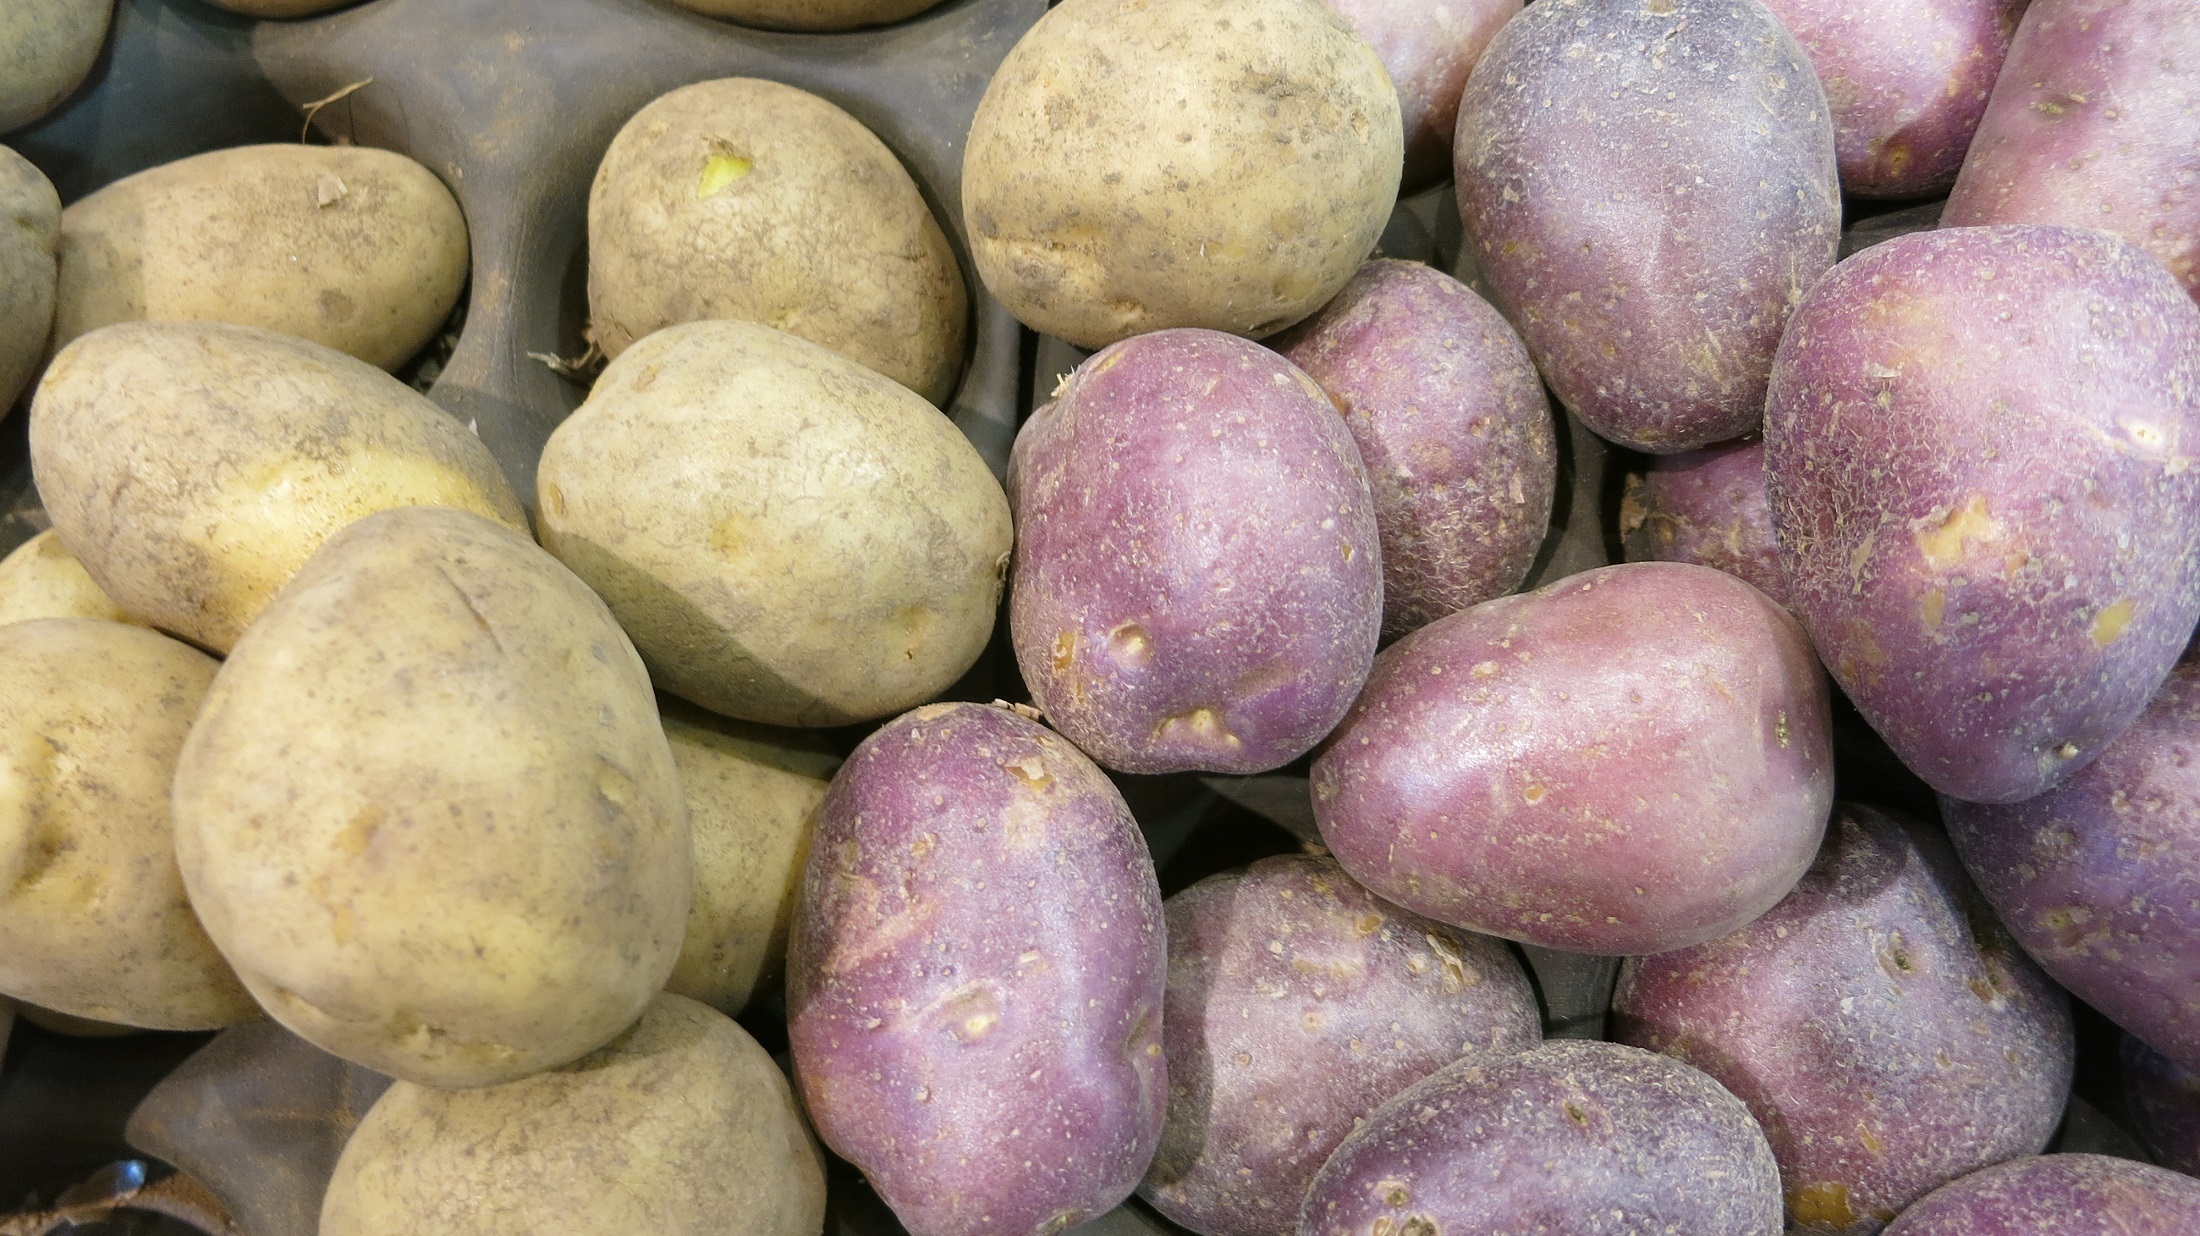
plant, fruit, food, harvest, produce, vegetable, fresh, healthy, potato, close up, spuds, flowering plant, root vegetable, varieties, red potatoes, russet, taters, land plant, potato and tomato genus